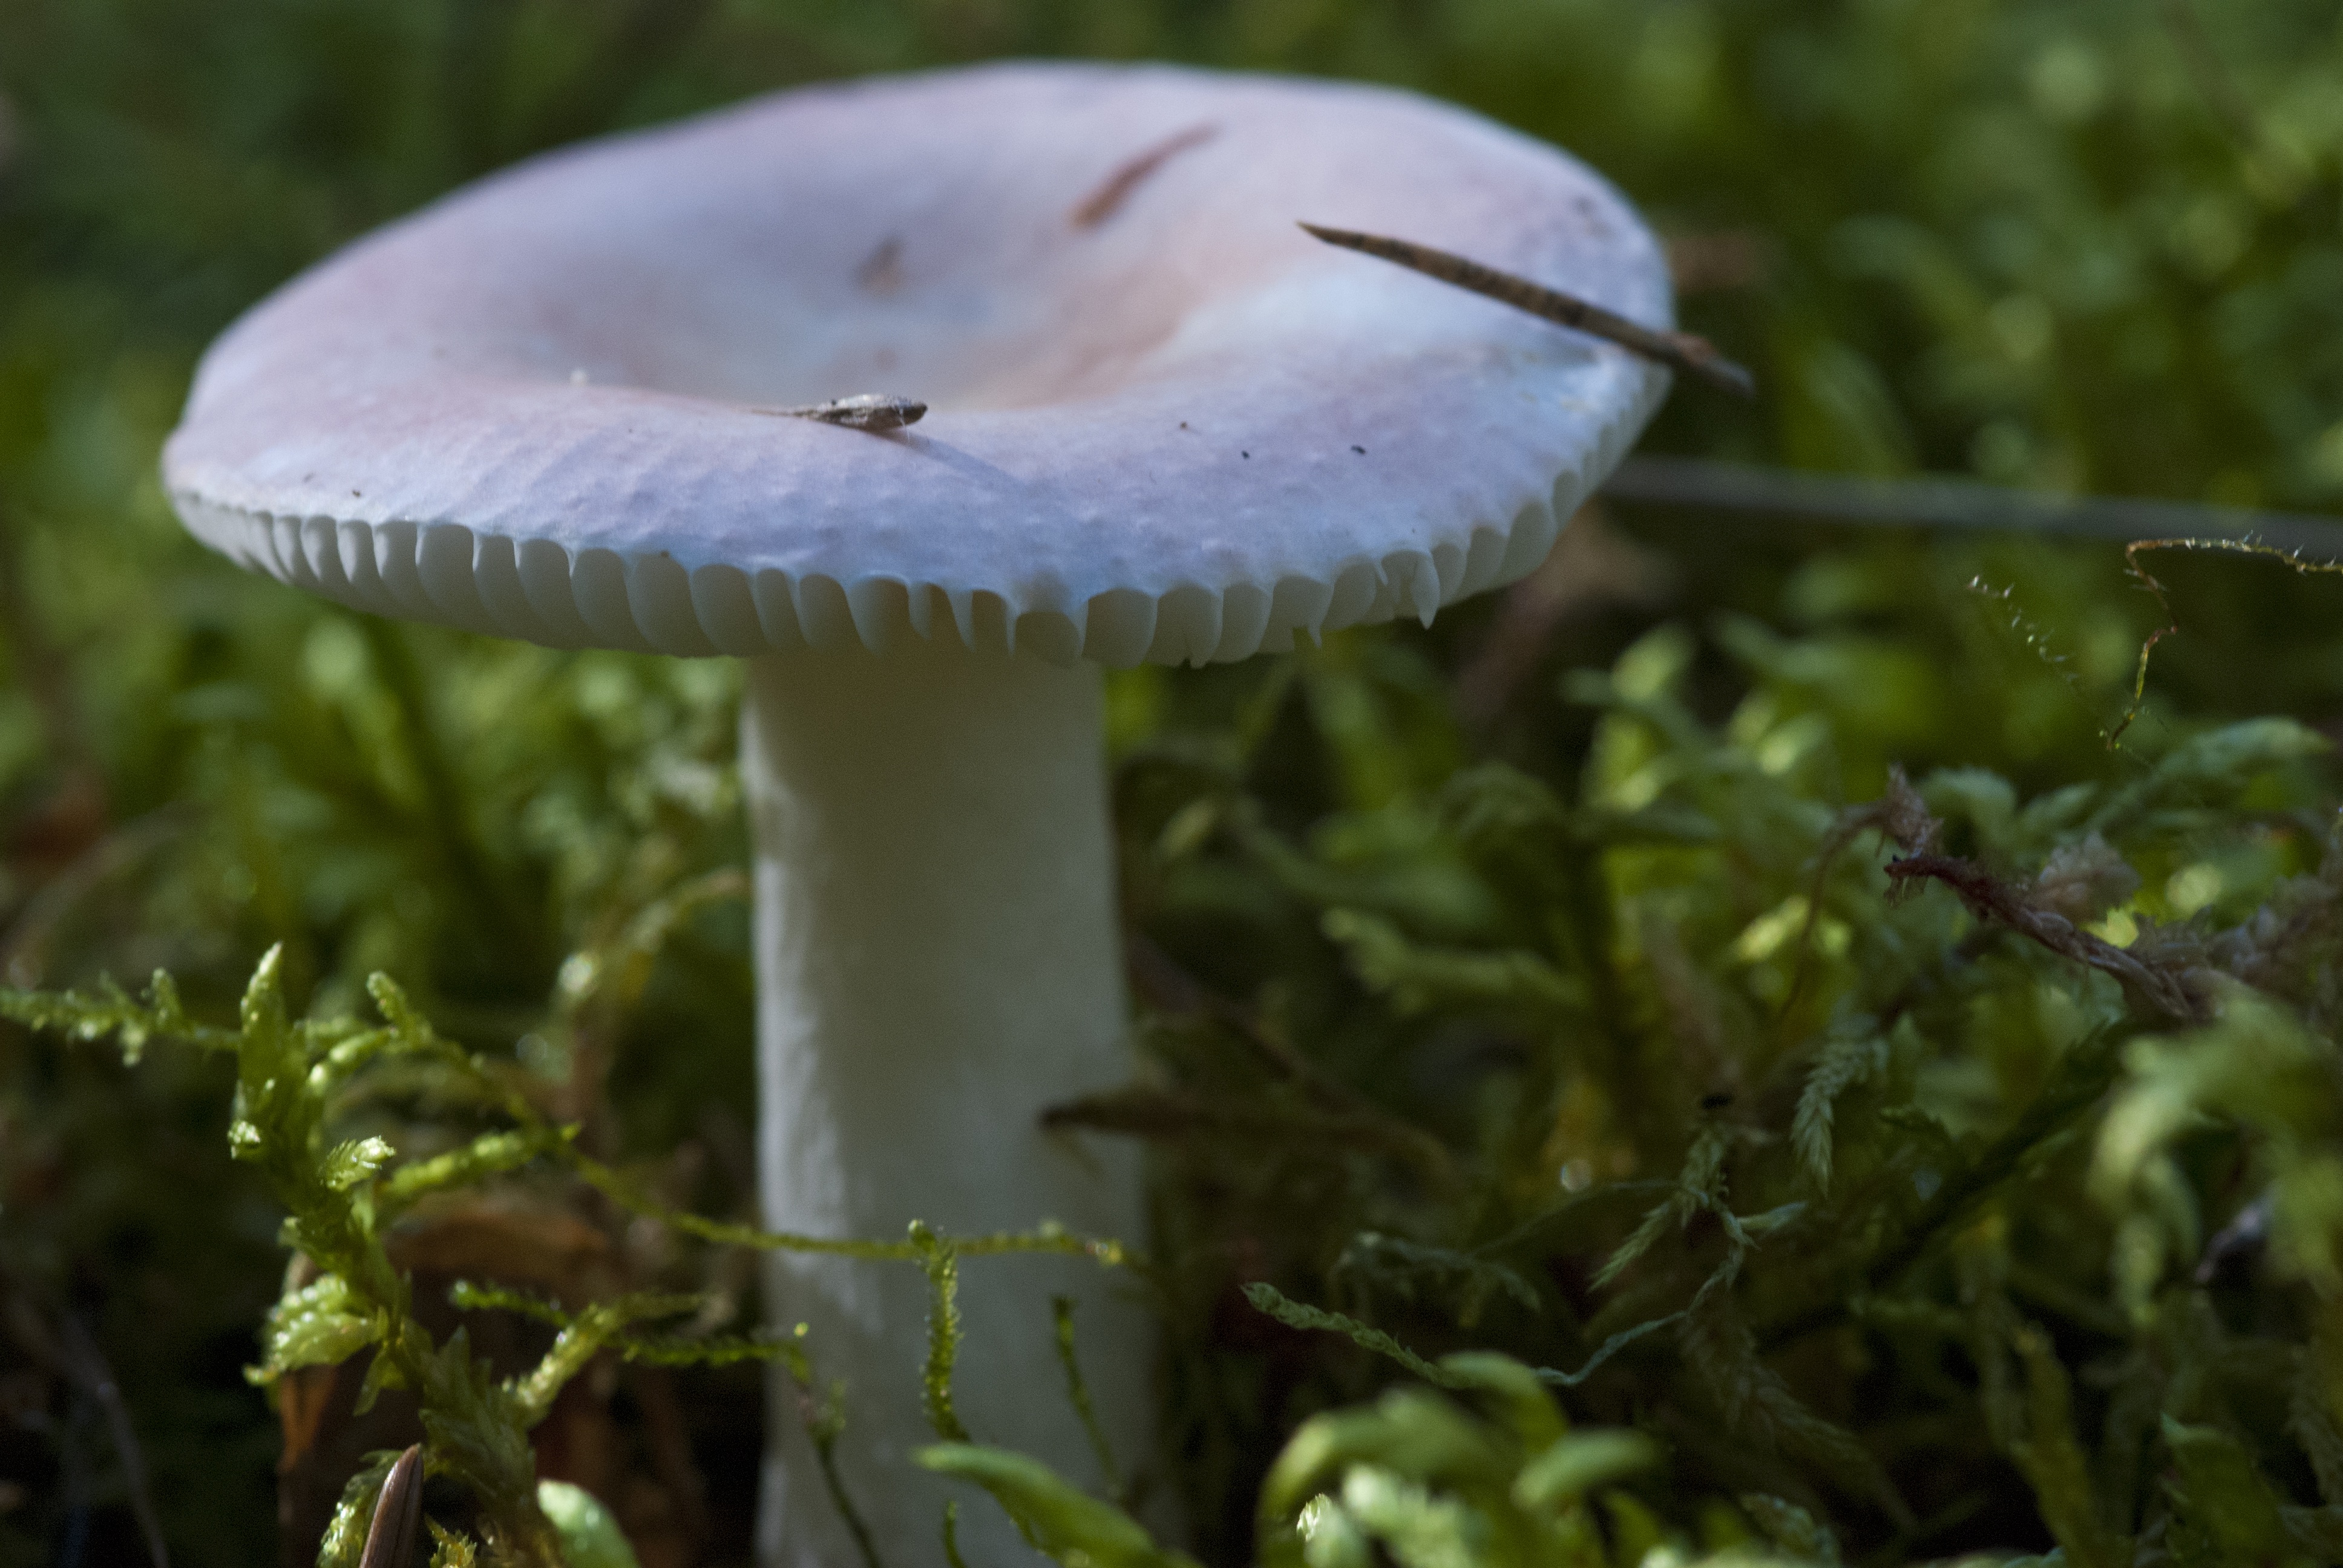
landscape, nature, forest, sun, sunlight, flower, summer, green, scenic, natural, park, botany, mushroom, flora, season, fauna, fungus, woods, scene, woodland, agaric, bolete, agaricus, nobody, macro photography, plant stem, medicinal mushroom, agaricomycetes, agaricaceae, champignon mushroom, penny bun